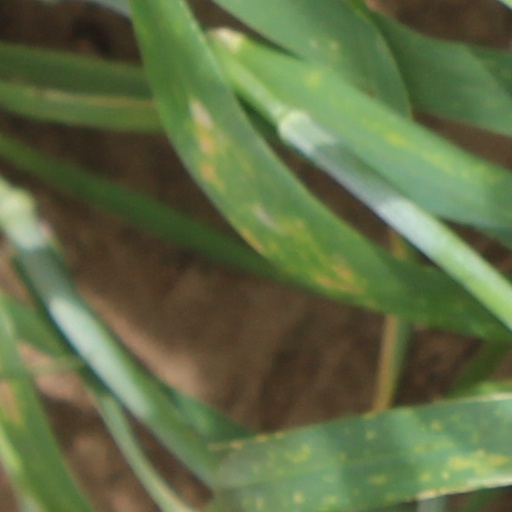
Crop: wheat